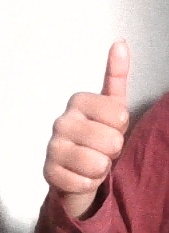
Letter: aleff